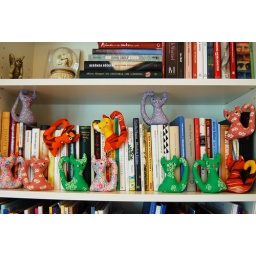
Katt-i-fnatt-cats in the book shelf